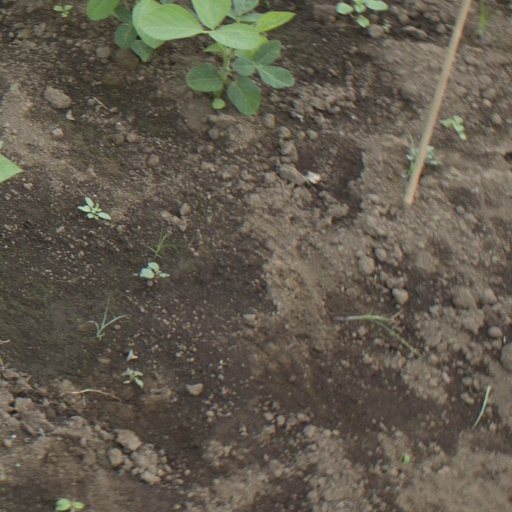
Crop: soybean